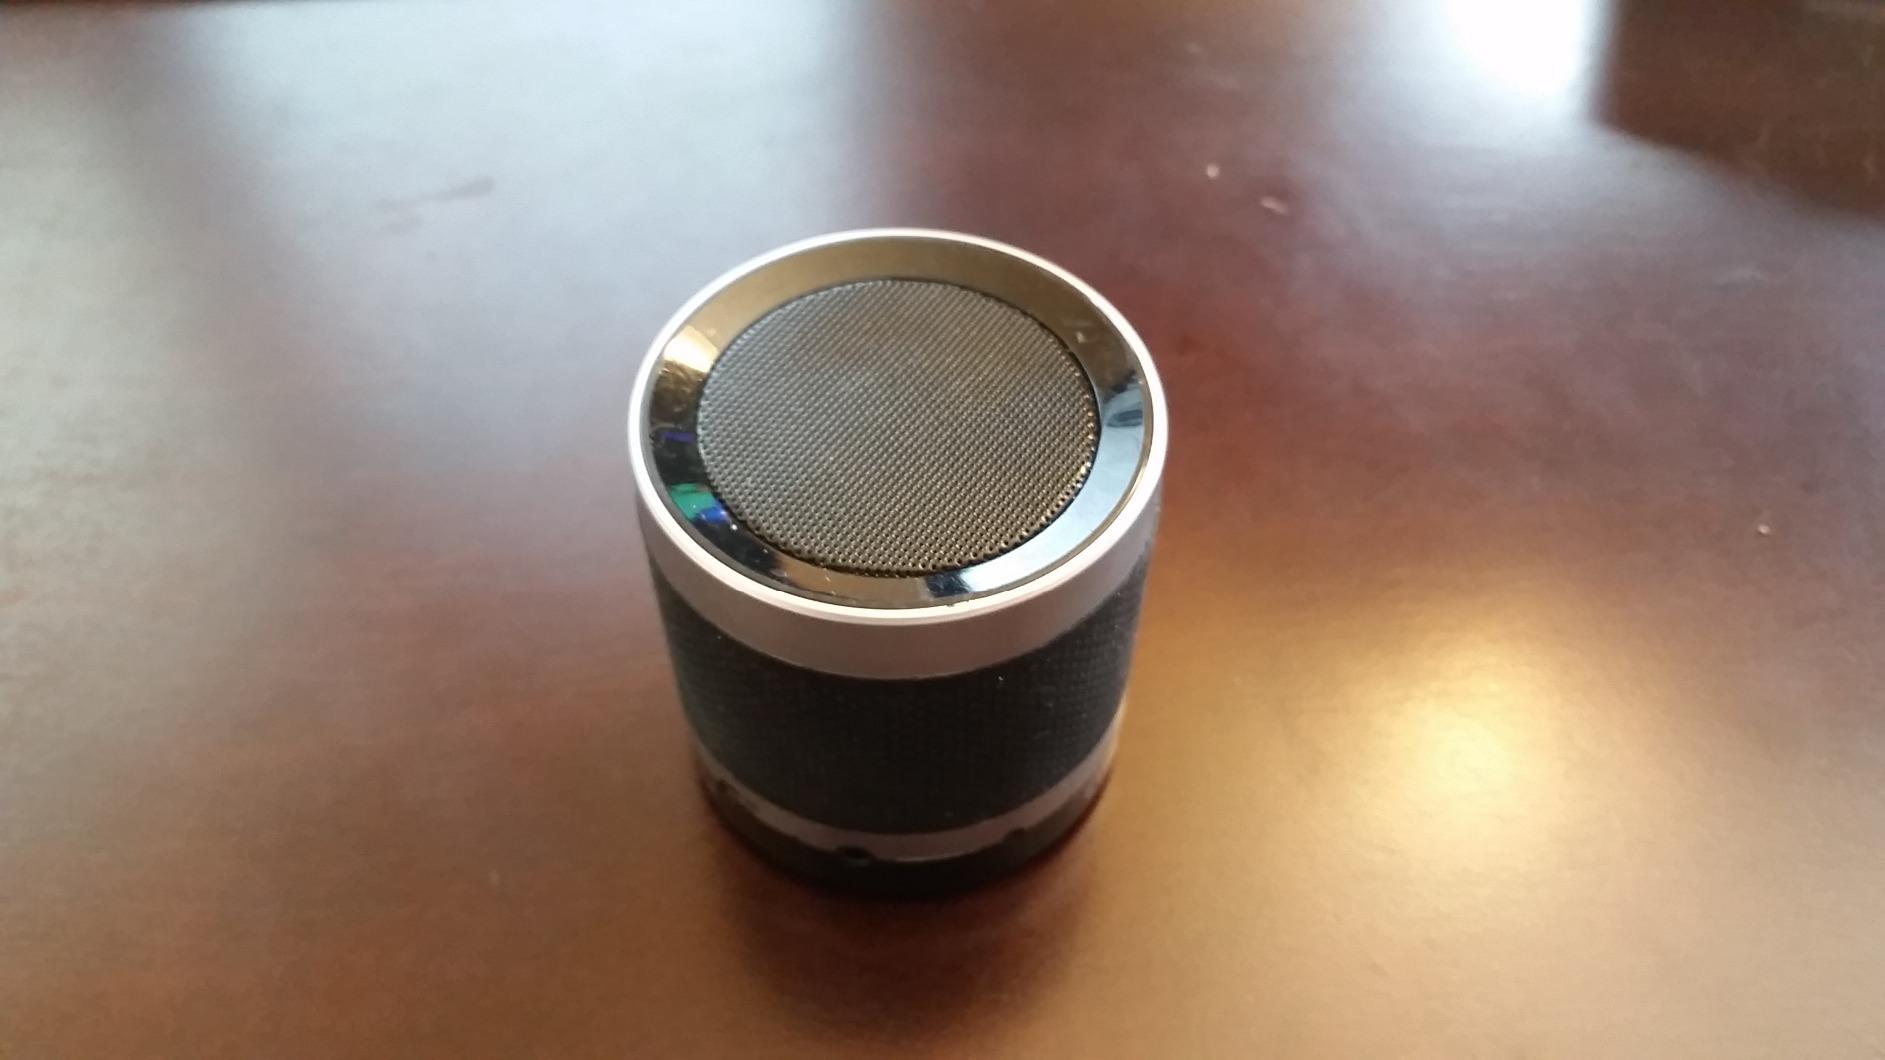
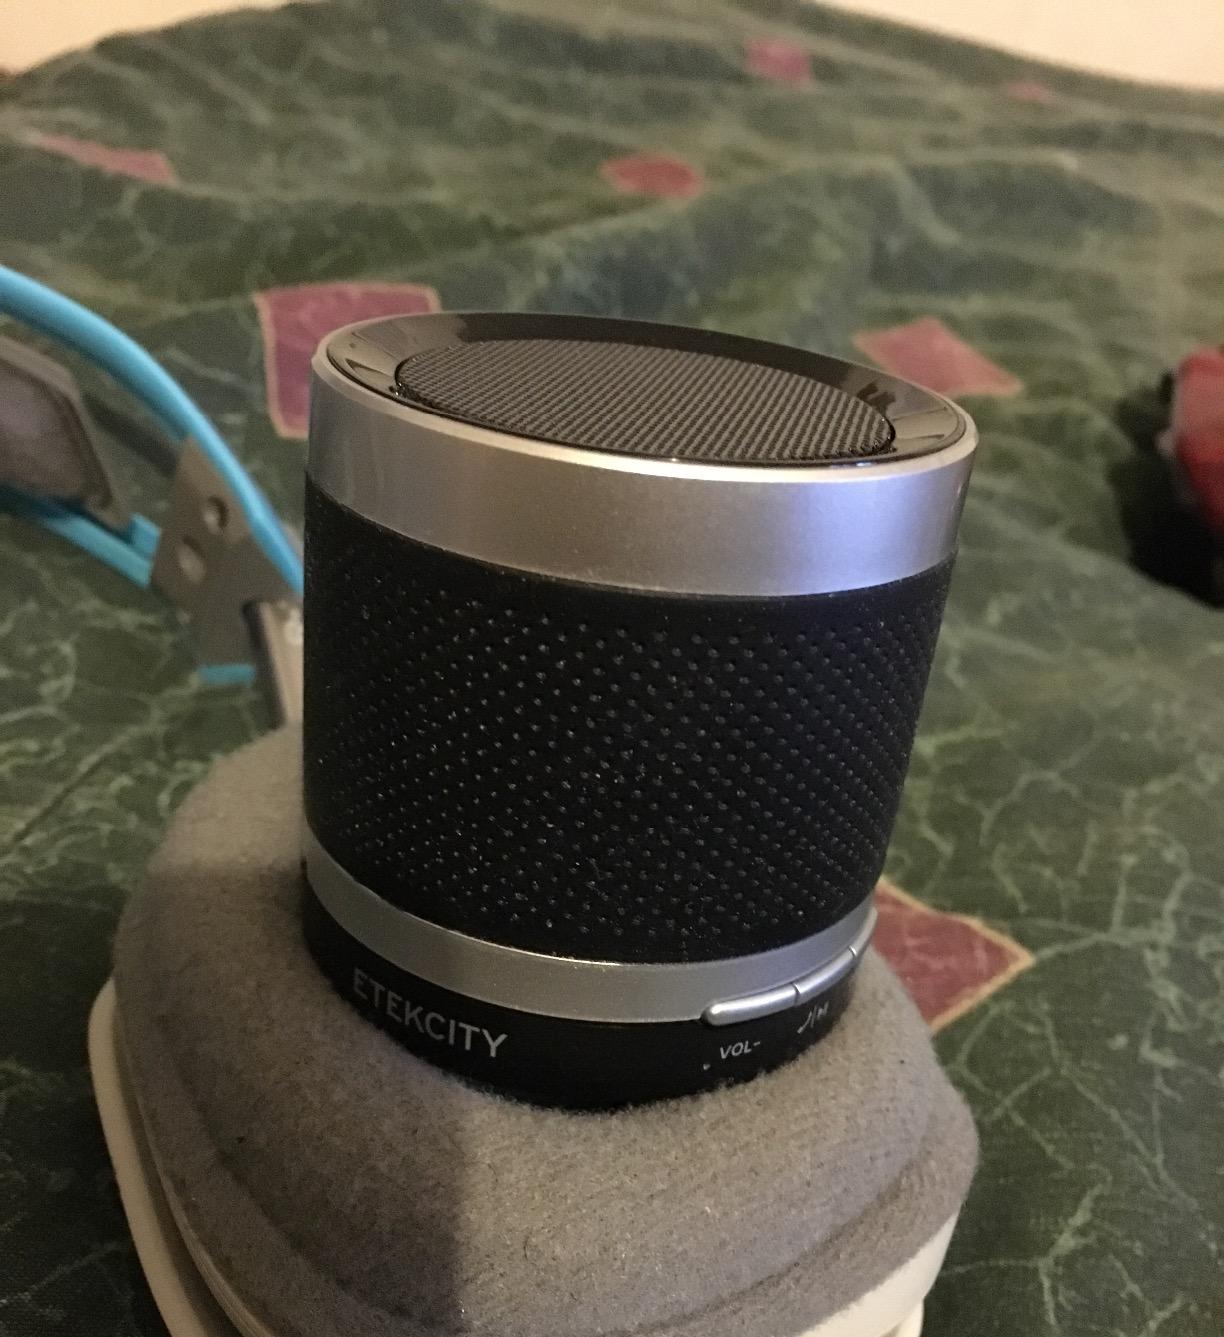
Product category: speaker
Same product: yes